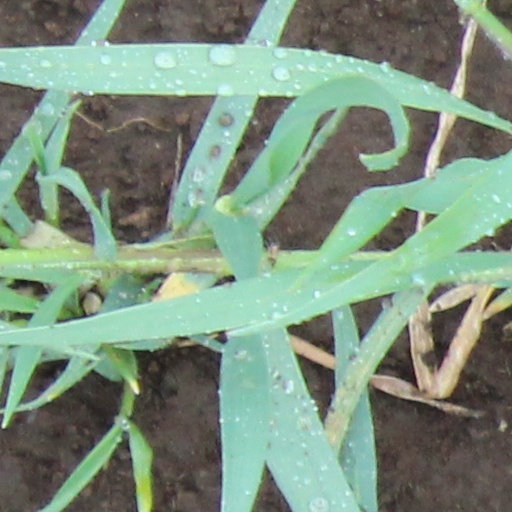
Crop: wheat